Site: brandenburg
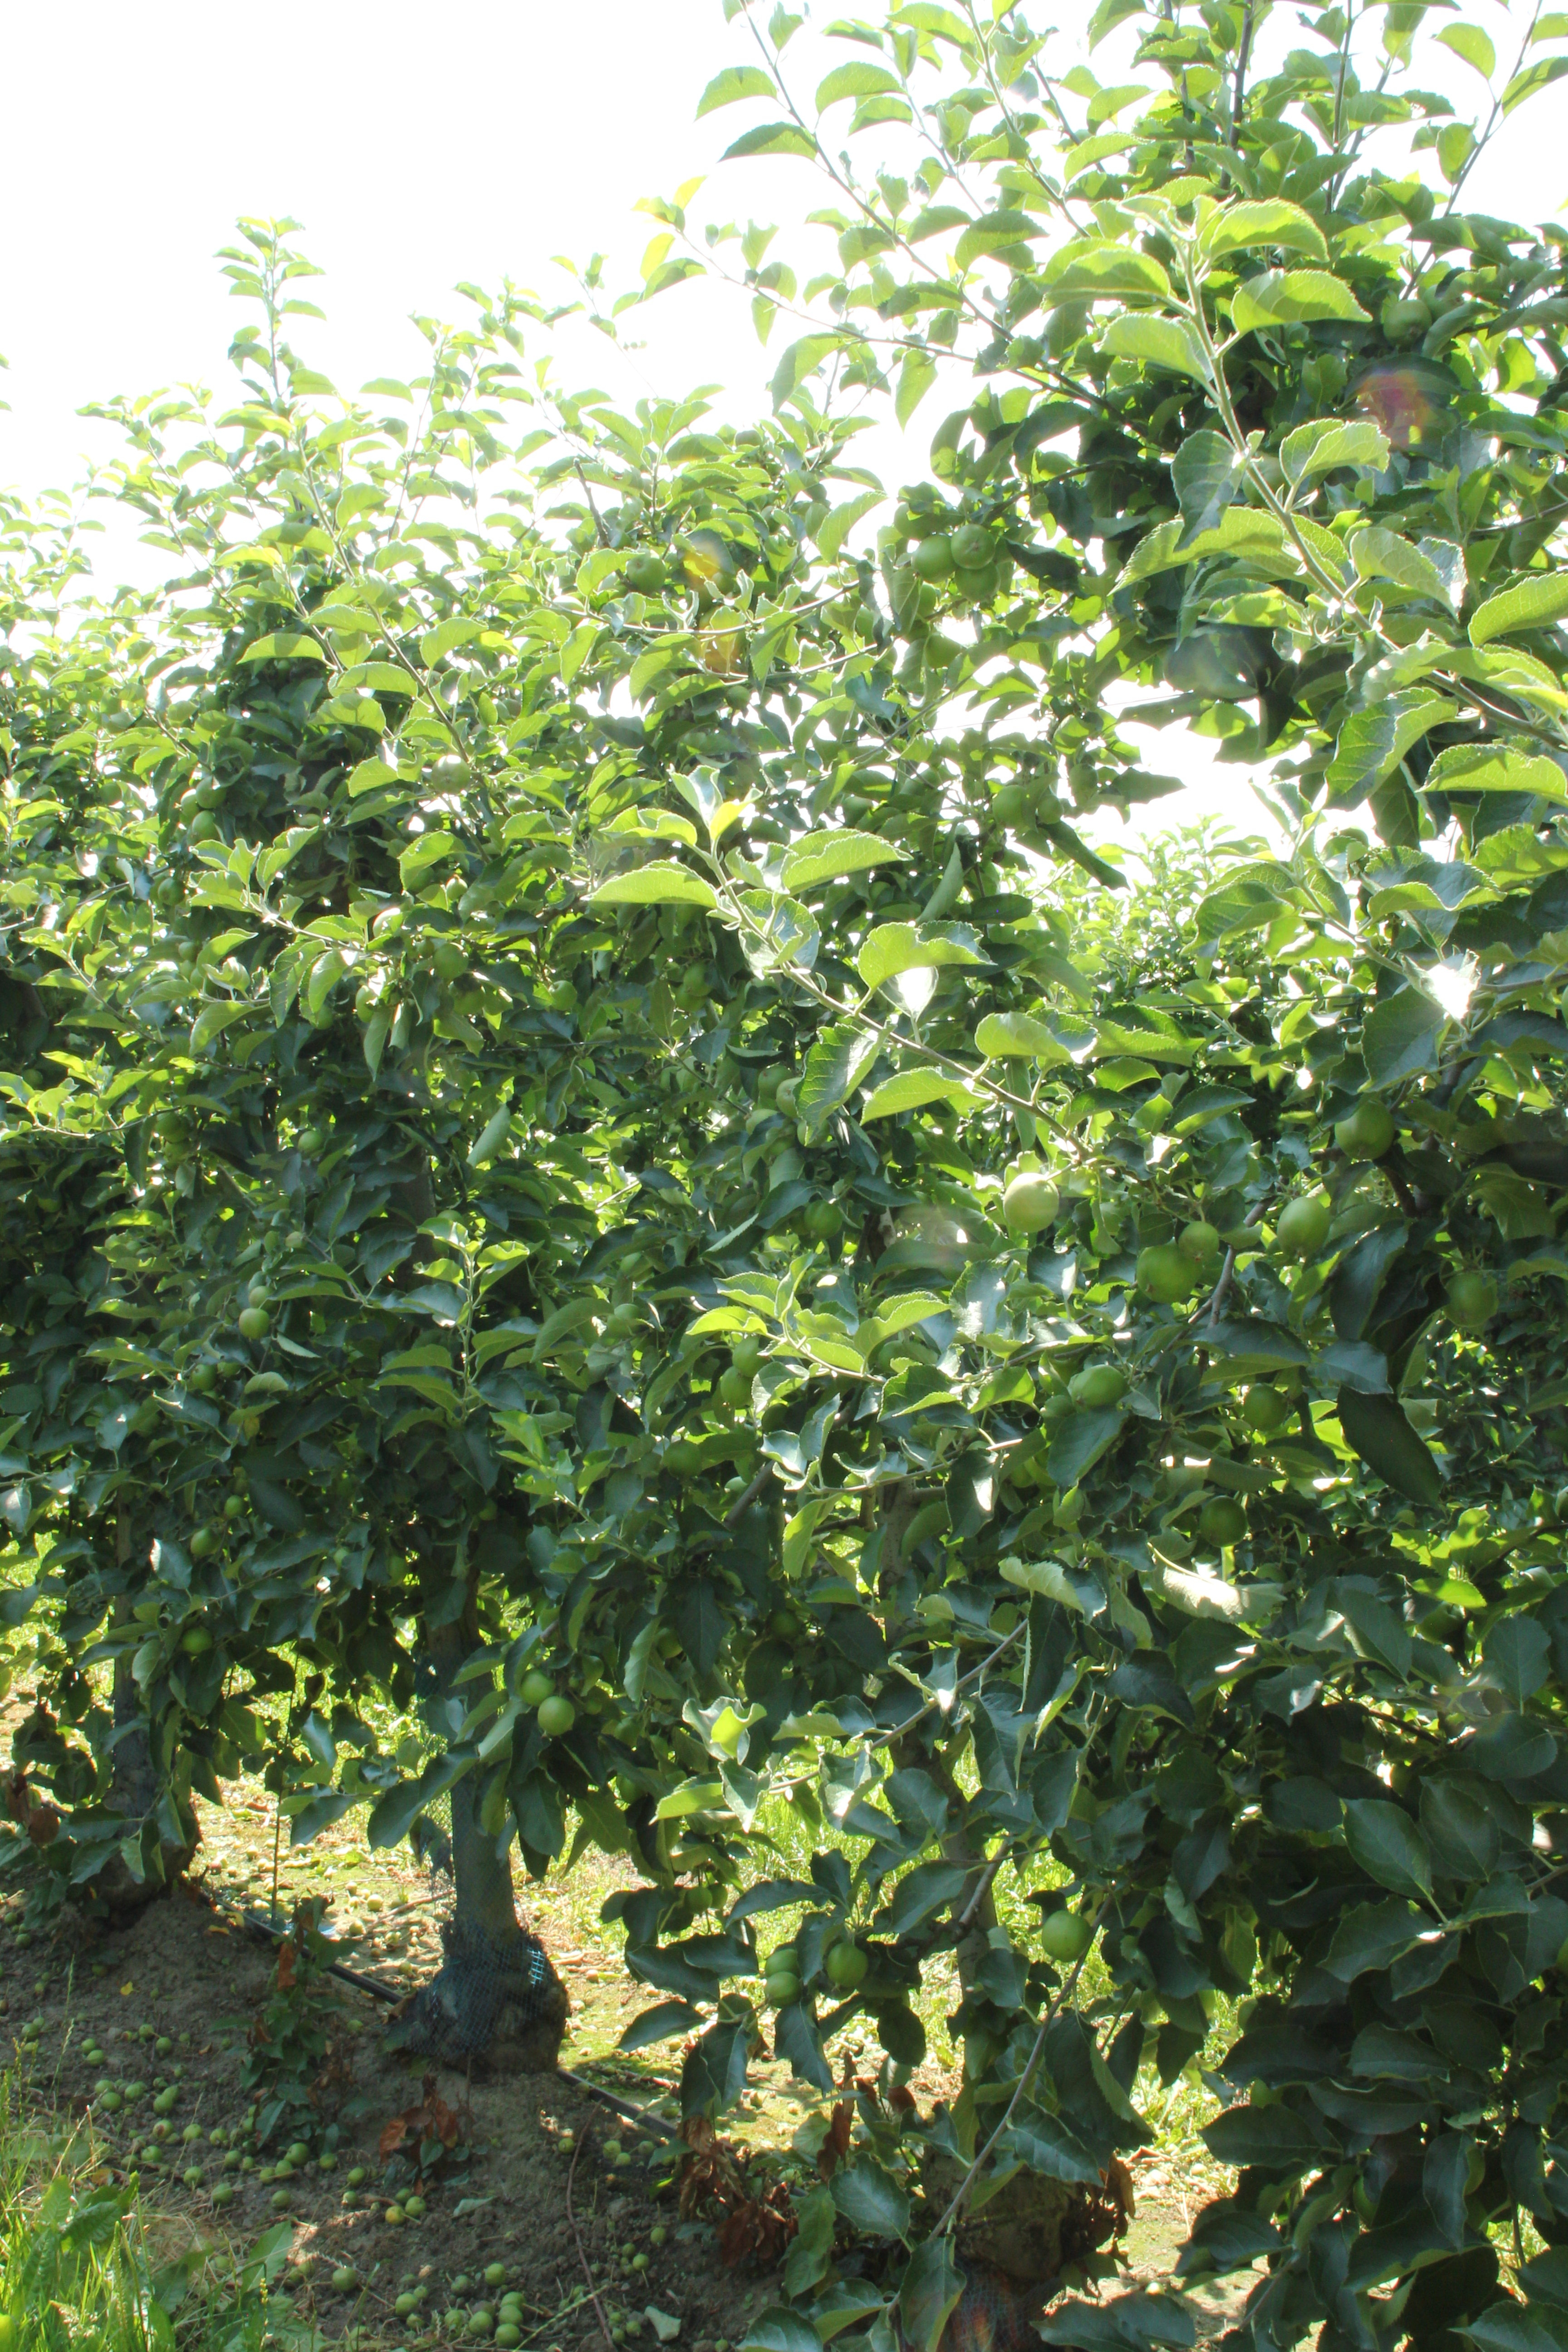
Growth stage (BBCH 74): Development of fruit